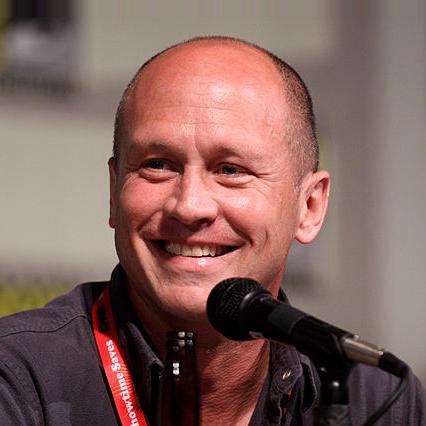
Age: 48